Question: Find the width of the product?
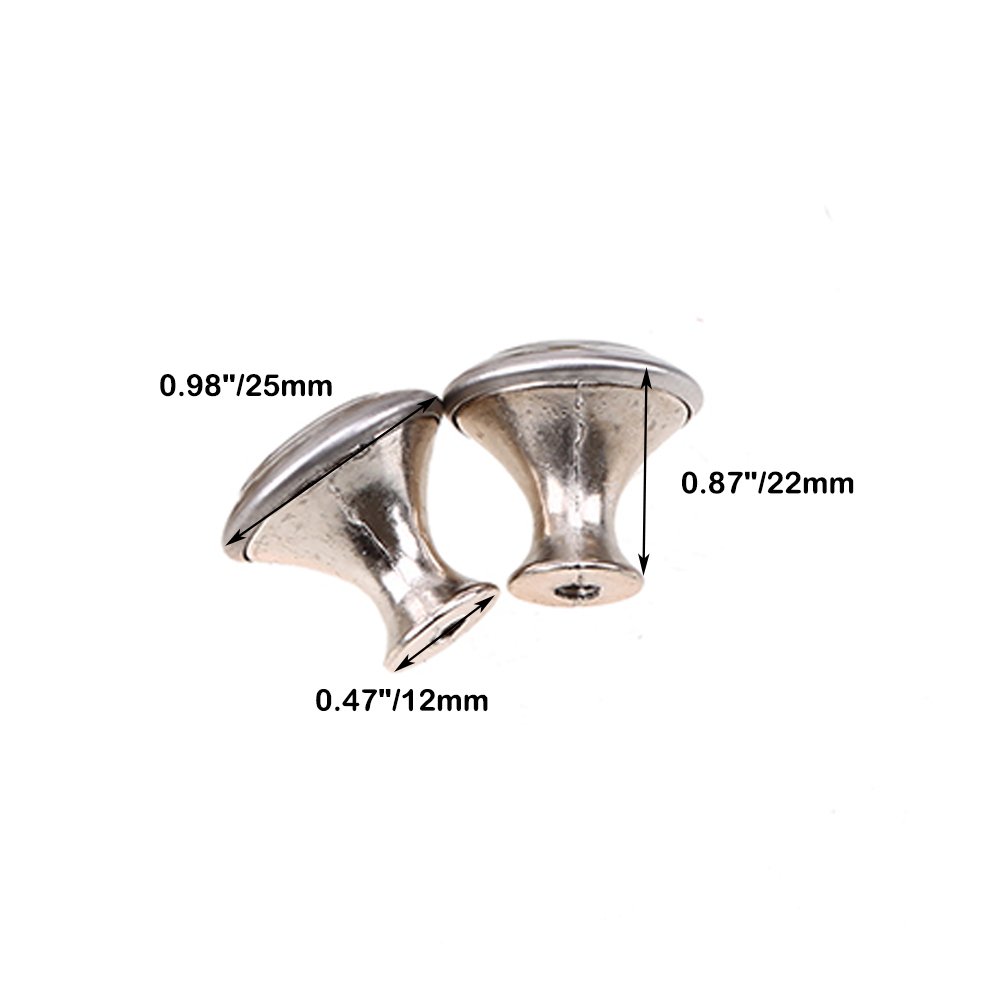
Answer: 12.0 millimetre